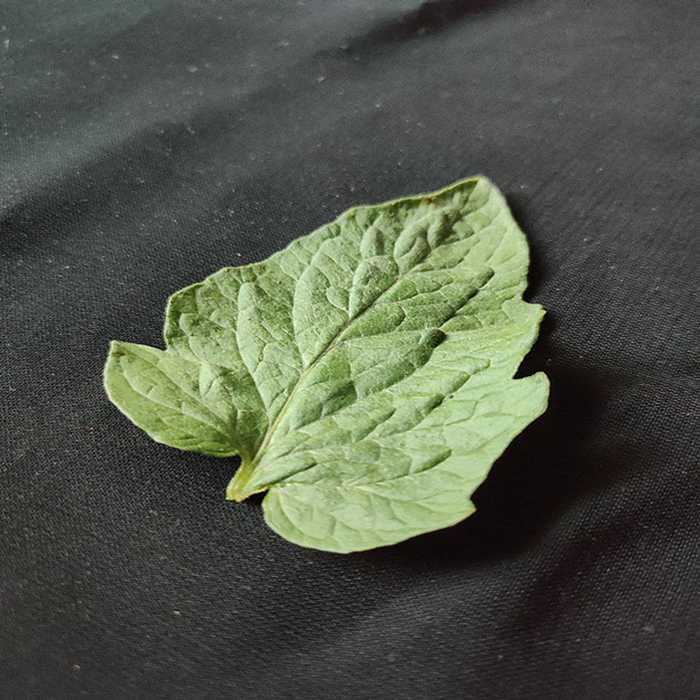
Plant: Tomato
Label: Tomato Fresh leaf